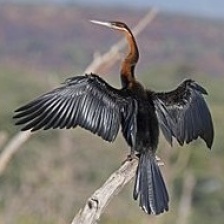
Species: ANHINGA
Scientific name: ANHINGA ANHINGA